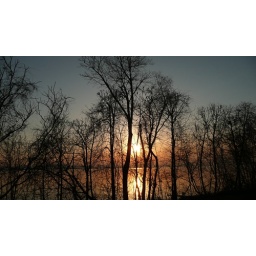
stripes in the water under whiteface, silouettes, boat